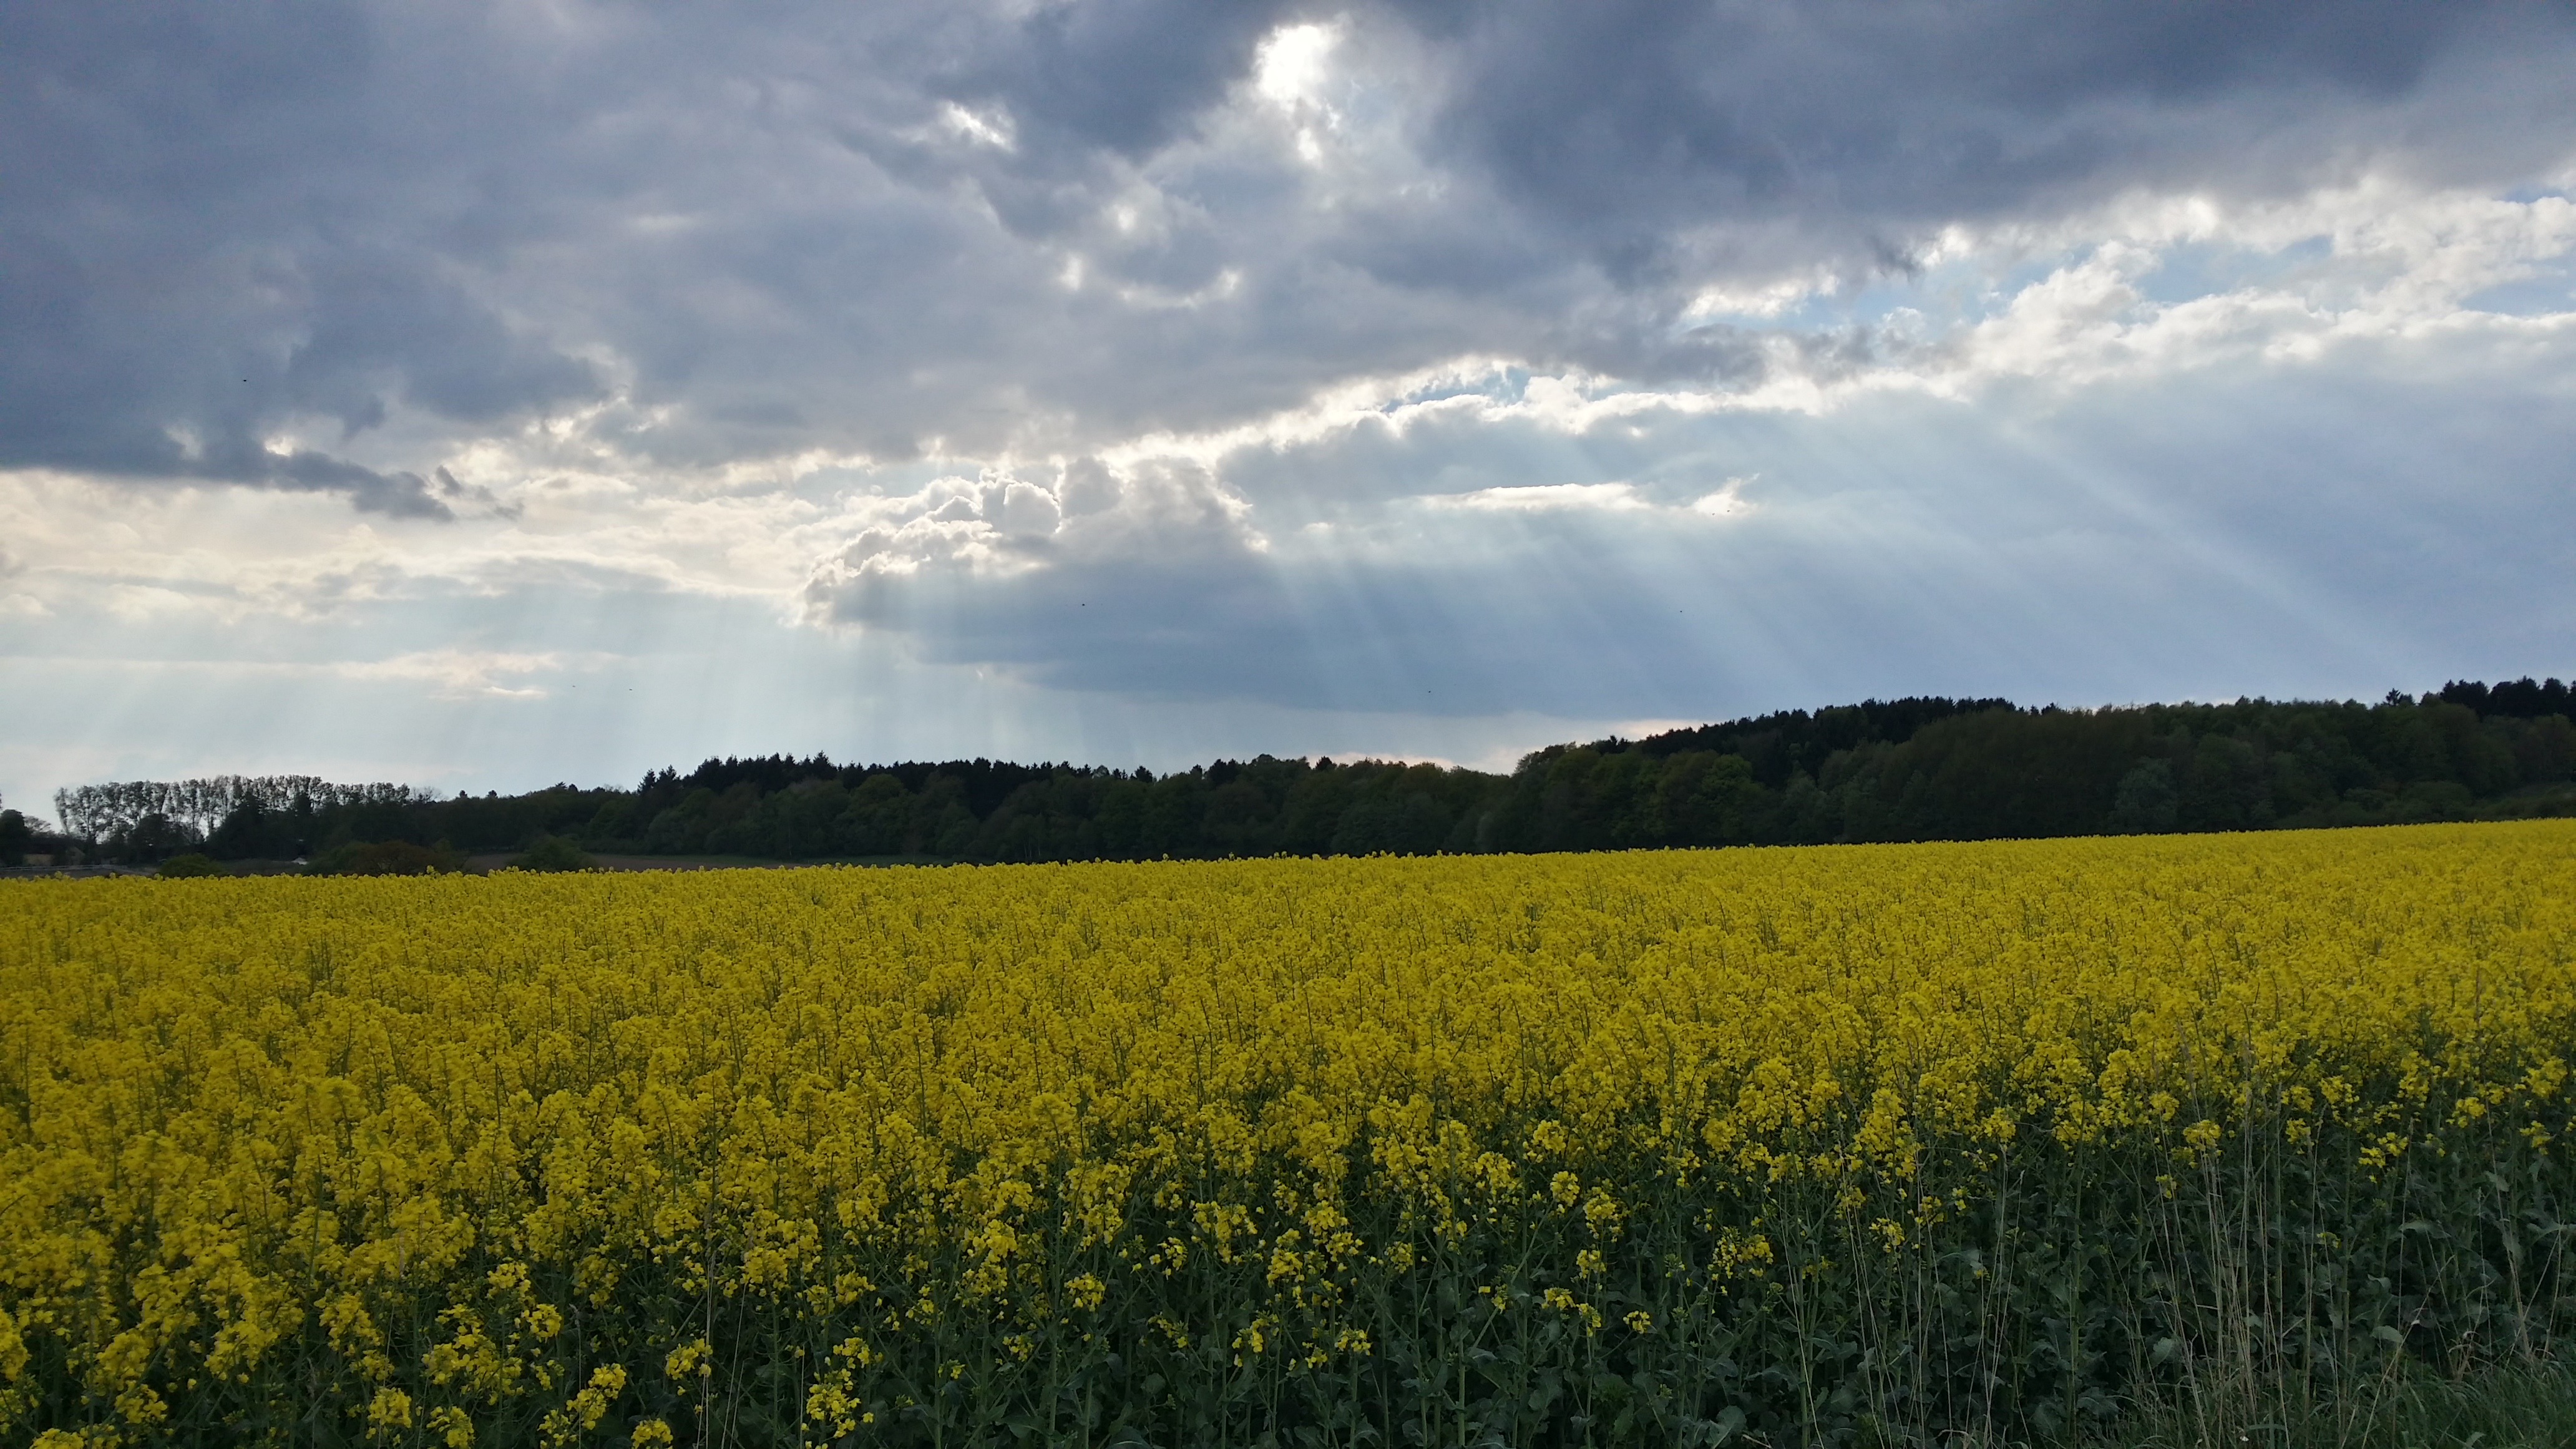
grass, horizon, cloud, plant, sky, field, meadow, prairie, flower, food, spring, produce, vegetable, crop, yellow, agriculture, plain, rapeseed, clouds, grassland, canola, brassica, sunbeam, rural area, oilseed rape, flowering plant, field of rapeseeds, rapeseed oil, grass family, land plant, mustard plant, mustard and cabbage family